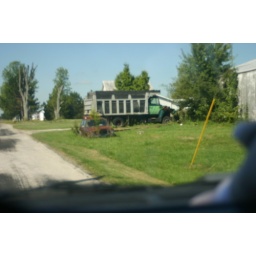
Old car in grass with weeds near to roof